Kadaisi Vivasayi

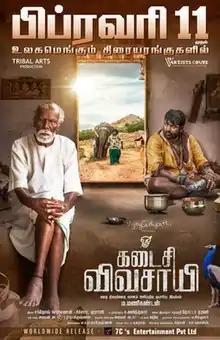
Theatrical release date poster

Kadaisi Vivasayi is a 2022 Indian Tamil-language drama film by M. Manikandan. It stars Nallandi as an octogenarian farmer, and features Vijay Sethupathi and Yogi Babu in supporting roles. Besides writing and directing, Manikandan produced the film and helmed the cinematography as well. "Kadaisi Vivasayi" was released on 11 February 2022 and received widespread critical acclaim but ended up as a box office failure. It won the Best Feature Film In Tamil, Special Mention for actor Nallandi at the 69th National Film Awards